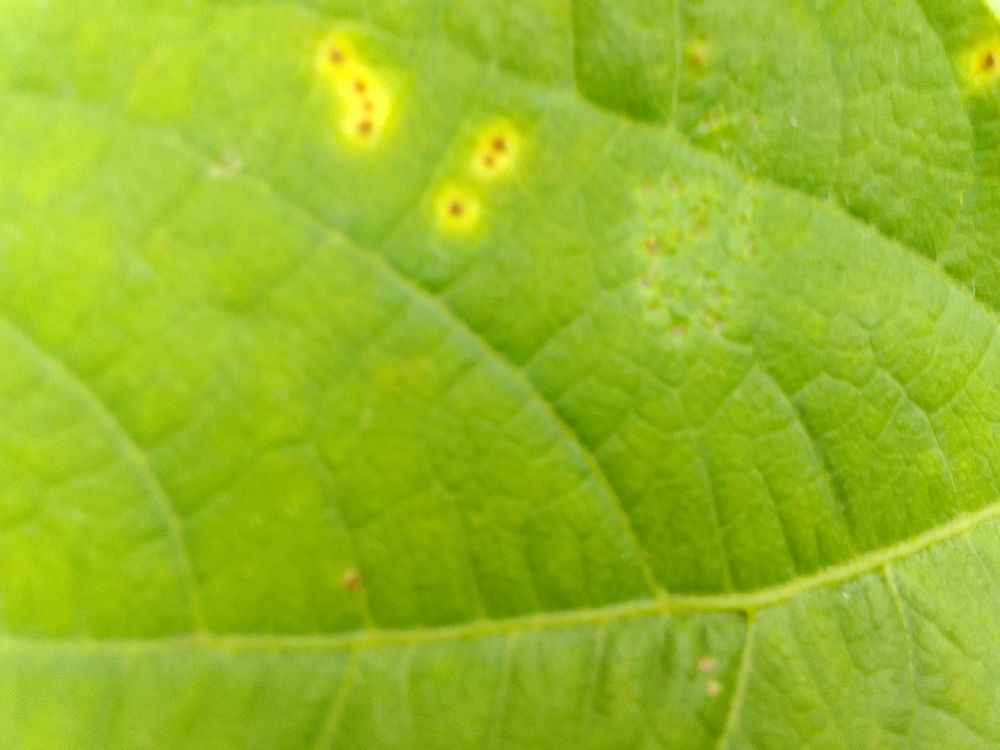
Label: rust